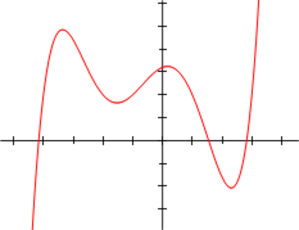
En mathématiques, une fonction polynomiale est une fonction obtenue en évaluant un polynôme.